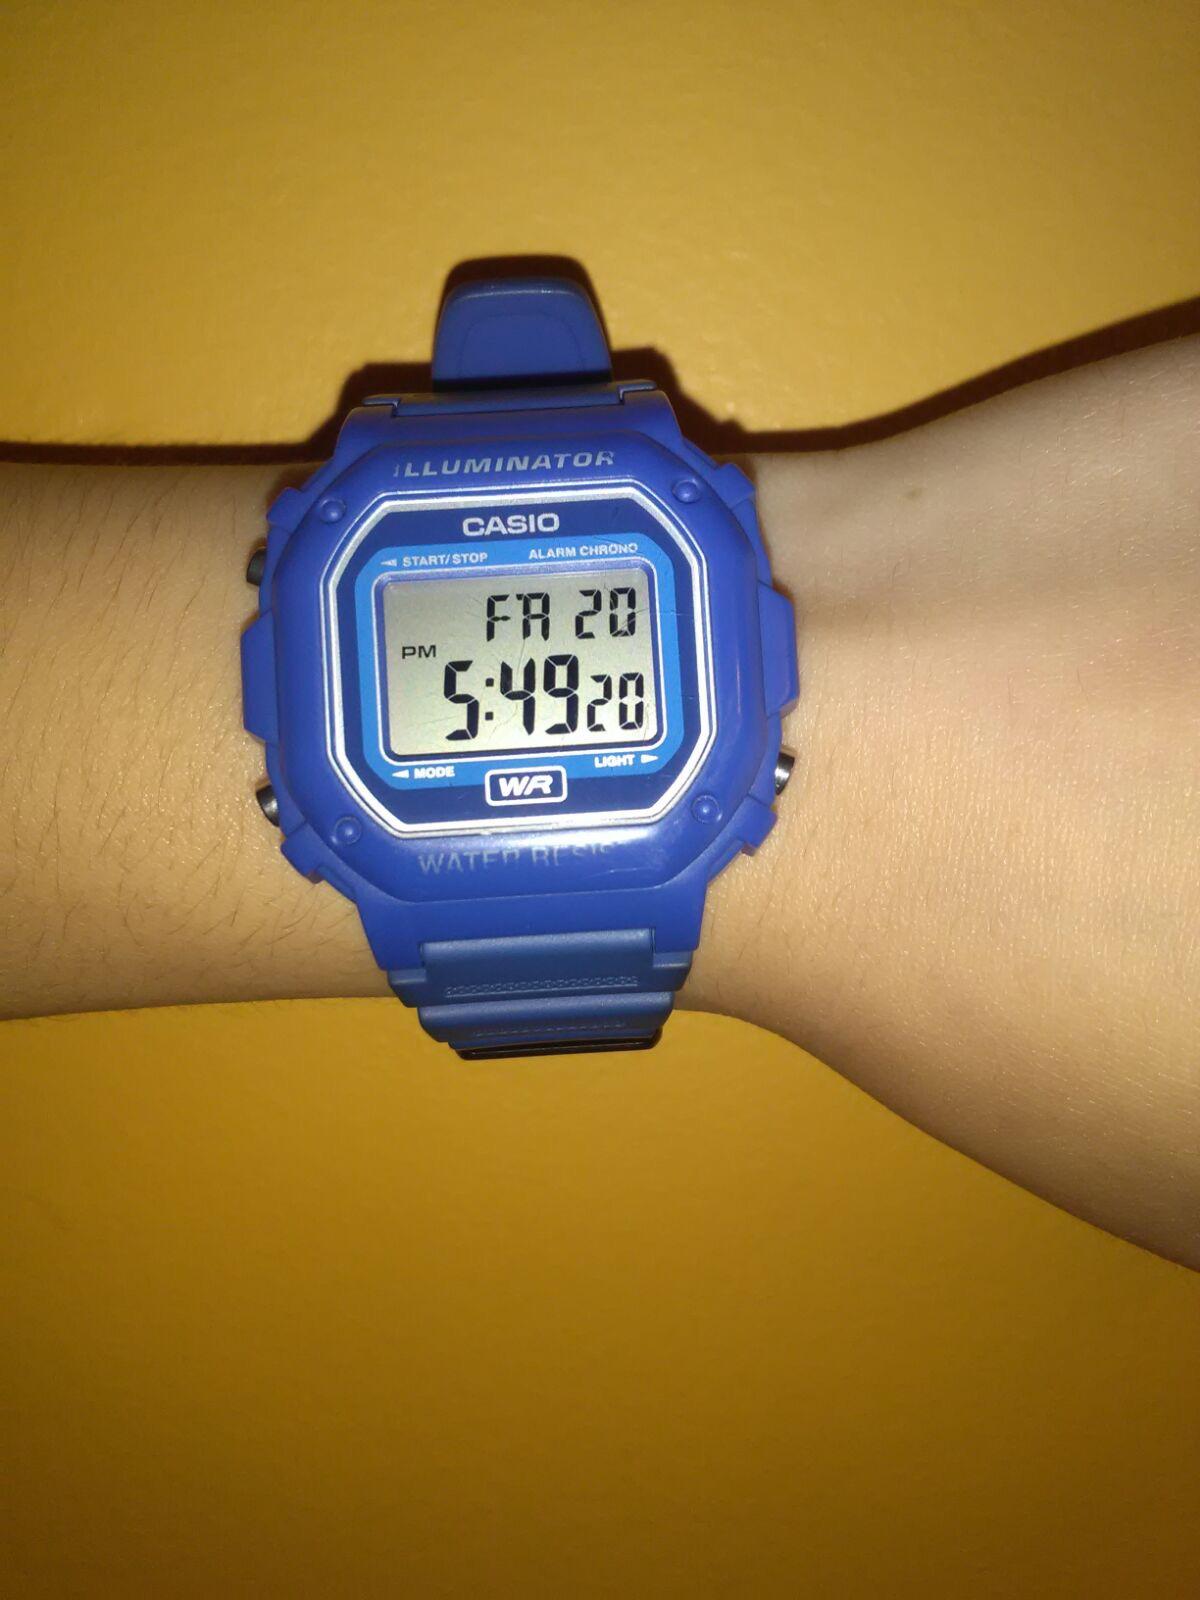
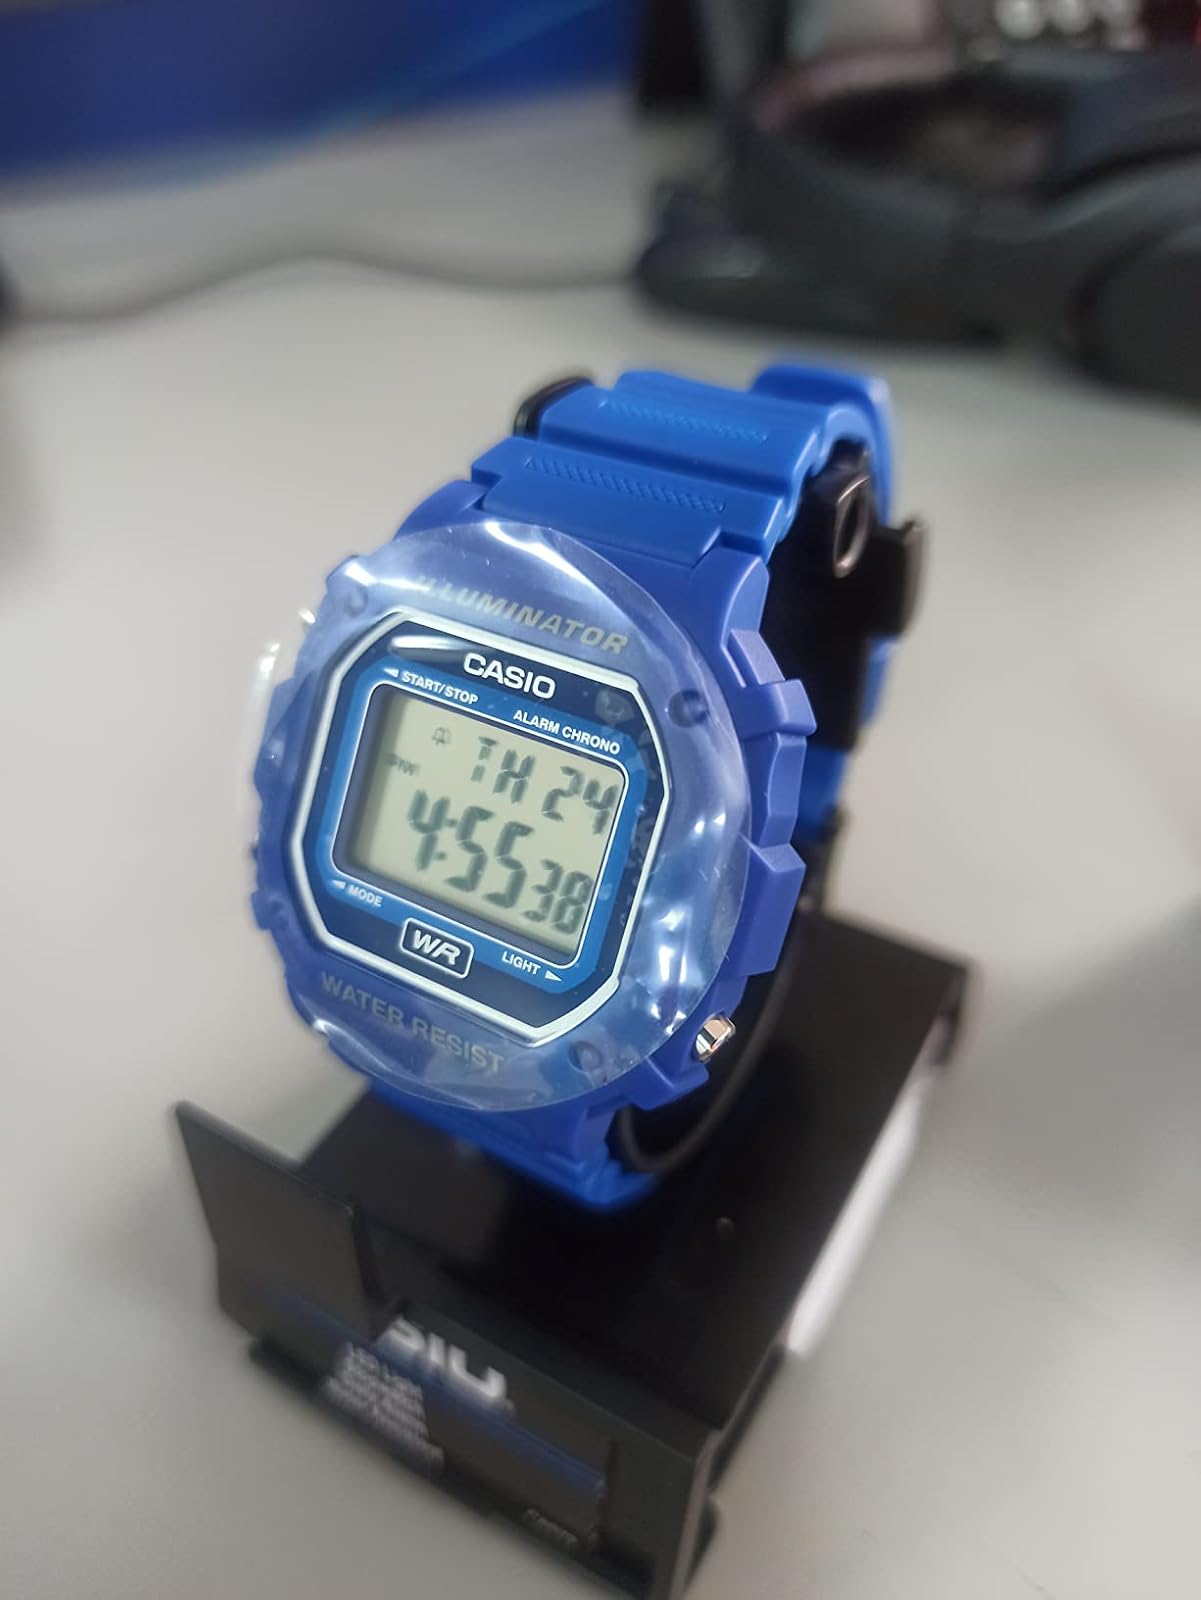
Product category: accessories_watch
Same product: yes